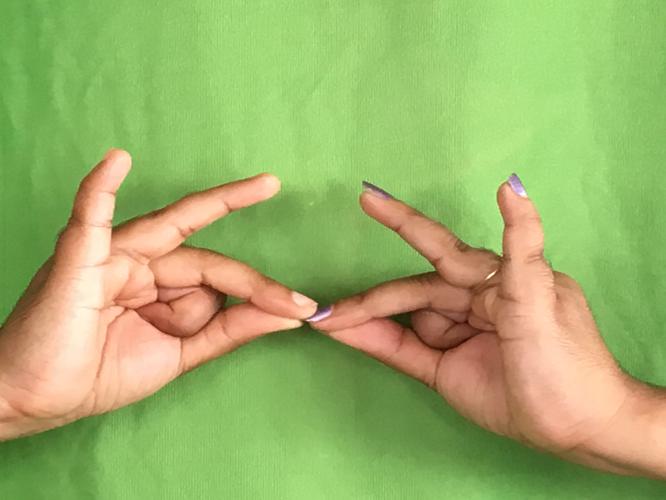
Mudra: Sakata
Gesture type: double_hand